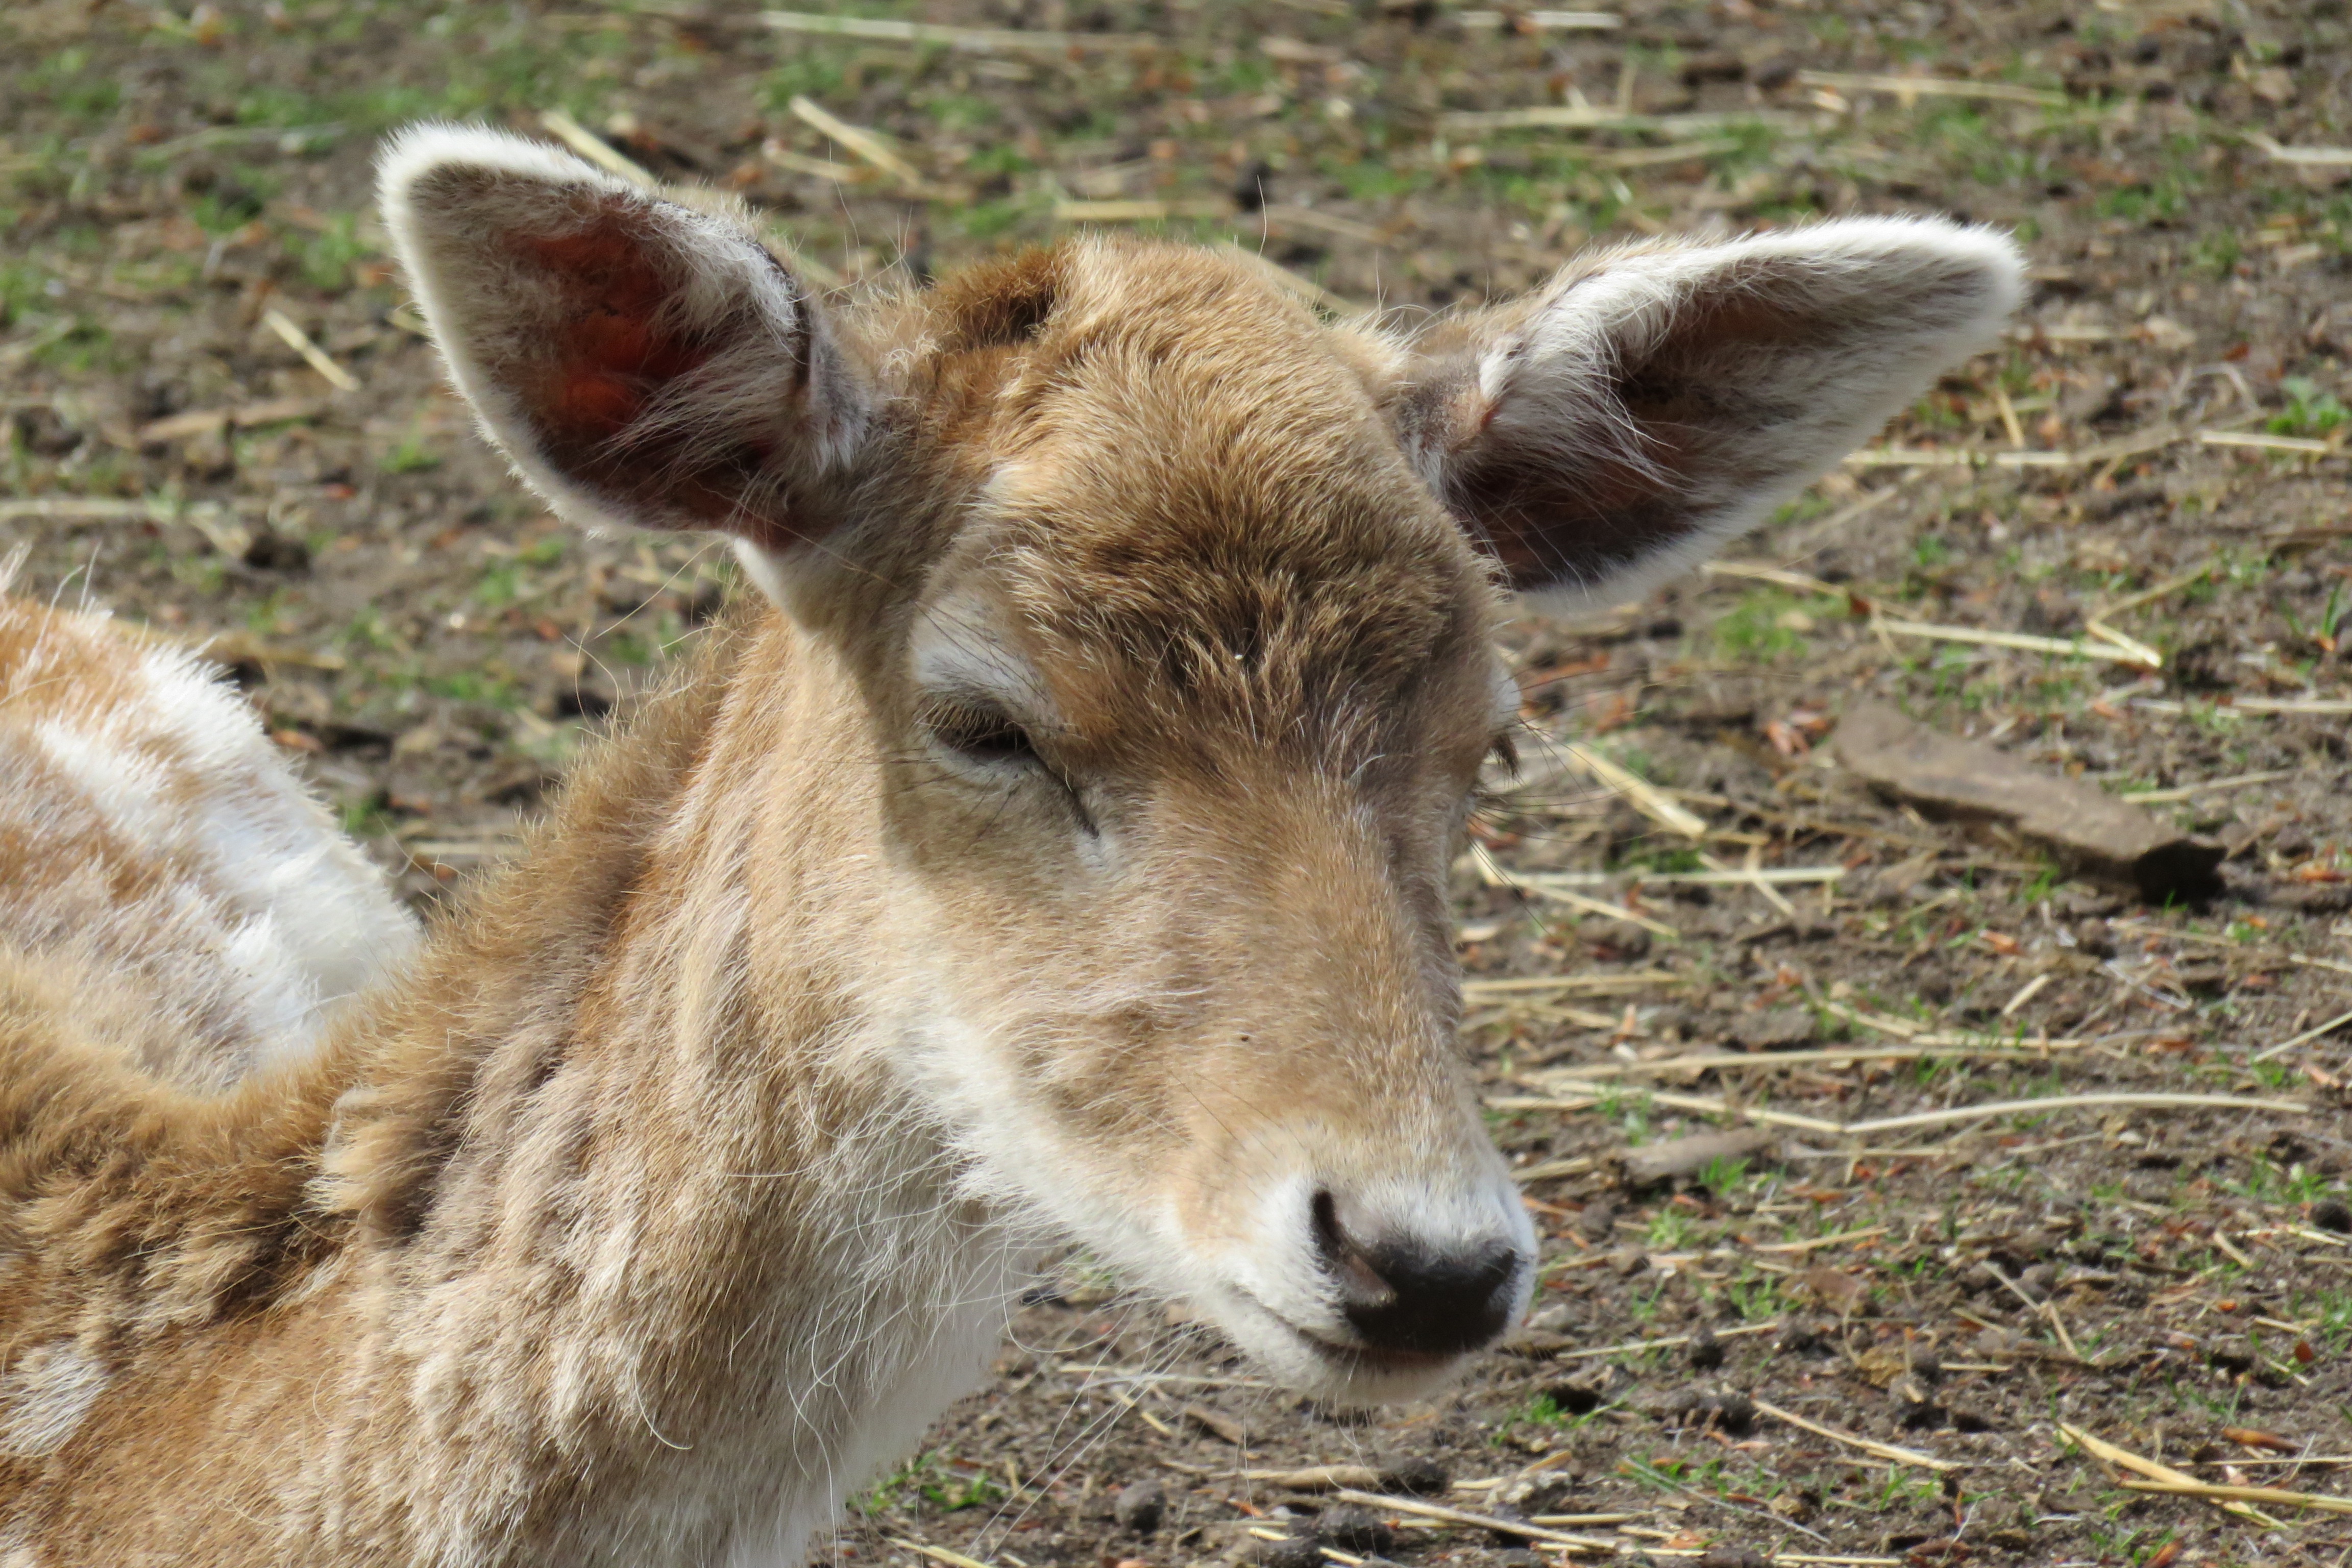
wildlife, deer, zoo, mammal, fauna, vertebrate, white tailed deer